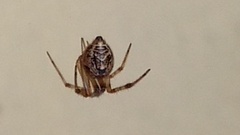
Species: Parasteatoda_tepidariorum